Ford C series

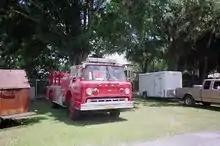
1973 Ford C-900 fire truck

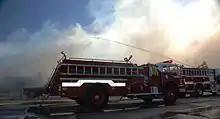
Ford C series fire truck in action in 2010

As Ford started squaring off its vehicles in 1957, they finally gave the cab-overs their own designs separate from the rest of the Ford truck lineup. It featured a small grille near the front bumper, with a four-pointed star emblem on each end, the word "FORD" spelled out below the windshield, and had a cog-and-lightning bolt crest emblem between the headlights. Variations of this emblem were found on many other Ford trucks during the 1950s and into the 1960s. The C series held onto this logo the longest.